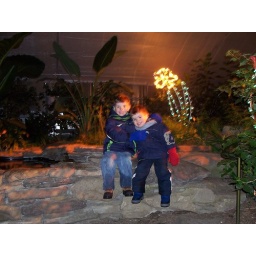
Boys in the butterfly house